German submarine U-753

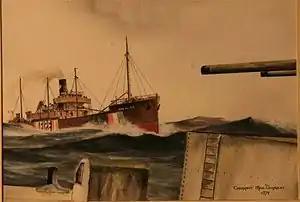
Oil painting by Kenneth King from the deck of , signaling to "send master and ships papers" National Maritime Museum of Ireland

On the morning of 16 March 1942, "U-753" sighted a lone ship, south-west of the Rockall Bank, it was the and prepared to sink her, until they saw her neutral markings (the Irish tricolour and the word "EIRE"). At 2 pm "U-753" surfaced and signaled "send master and ship's papers". As Captain Shanks was born in Belfast, and could be regarded as British, this was considered unwise. Chief Officer Henry Cullen, with four crew as oarsmen went instead. In the conning tower, he explained that his 39-year-old Captain was too elderly for the small boat. He reminded them that the next day would be Saint Patrick's Day. Tumblers of Schnapps were produced, along with a bottle of Cognac, for the crew.